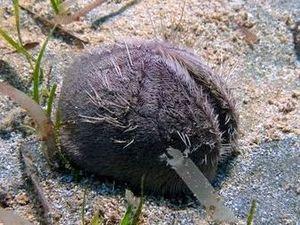
Spatangus est un genre d'oursins irréguliers de la famille des Spatangidae.
Les Atelostomata forment un super-ordre d'oursins irréguliers.
La Spatangue pourpre est une espèce d'échinodermes. On l'appelle souvent « oursin-cœur » en raison de la forme de sa coquille.
Les Spatangidae forment une famille d'oursins irréguliers de l'ordre des Spatangoida.